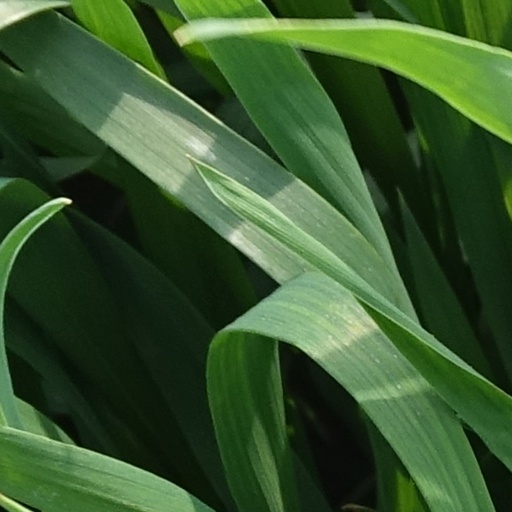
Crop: wheat